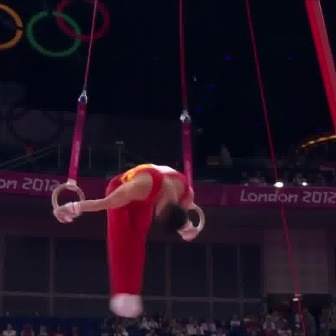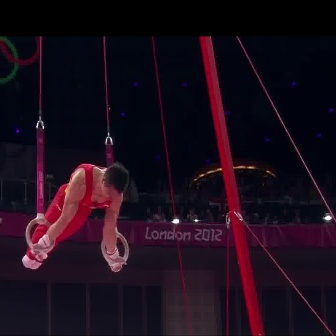
  Please identify the target specified by the bounding box [50,163,204,317] in the first image and locate it in the second image. Return the coordinates in [x_min,y_min,x_max,y_max] format.
Answer: [20,162,129,271]